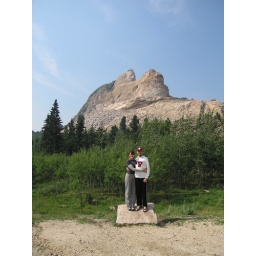
Crazy horse monument in progress.